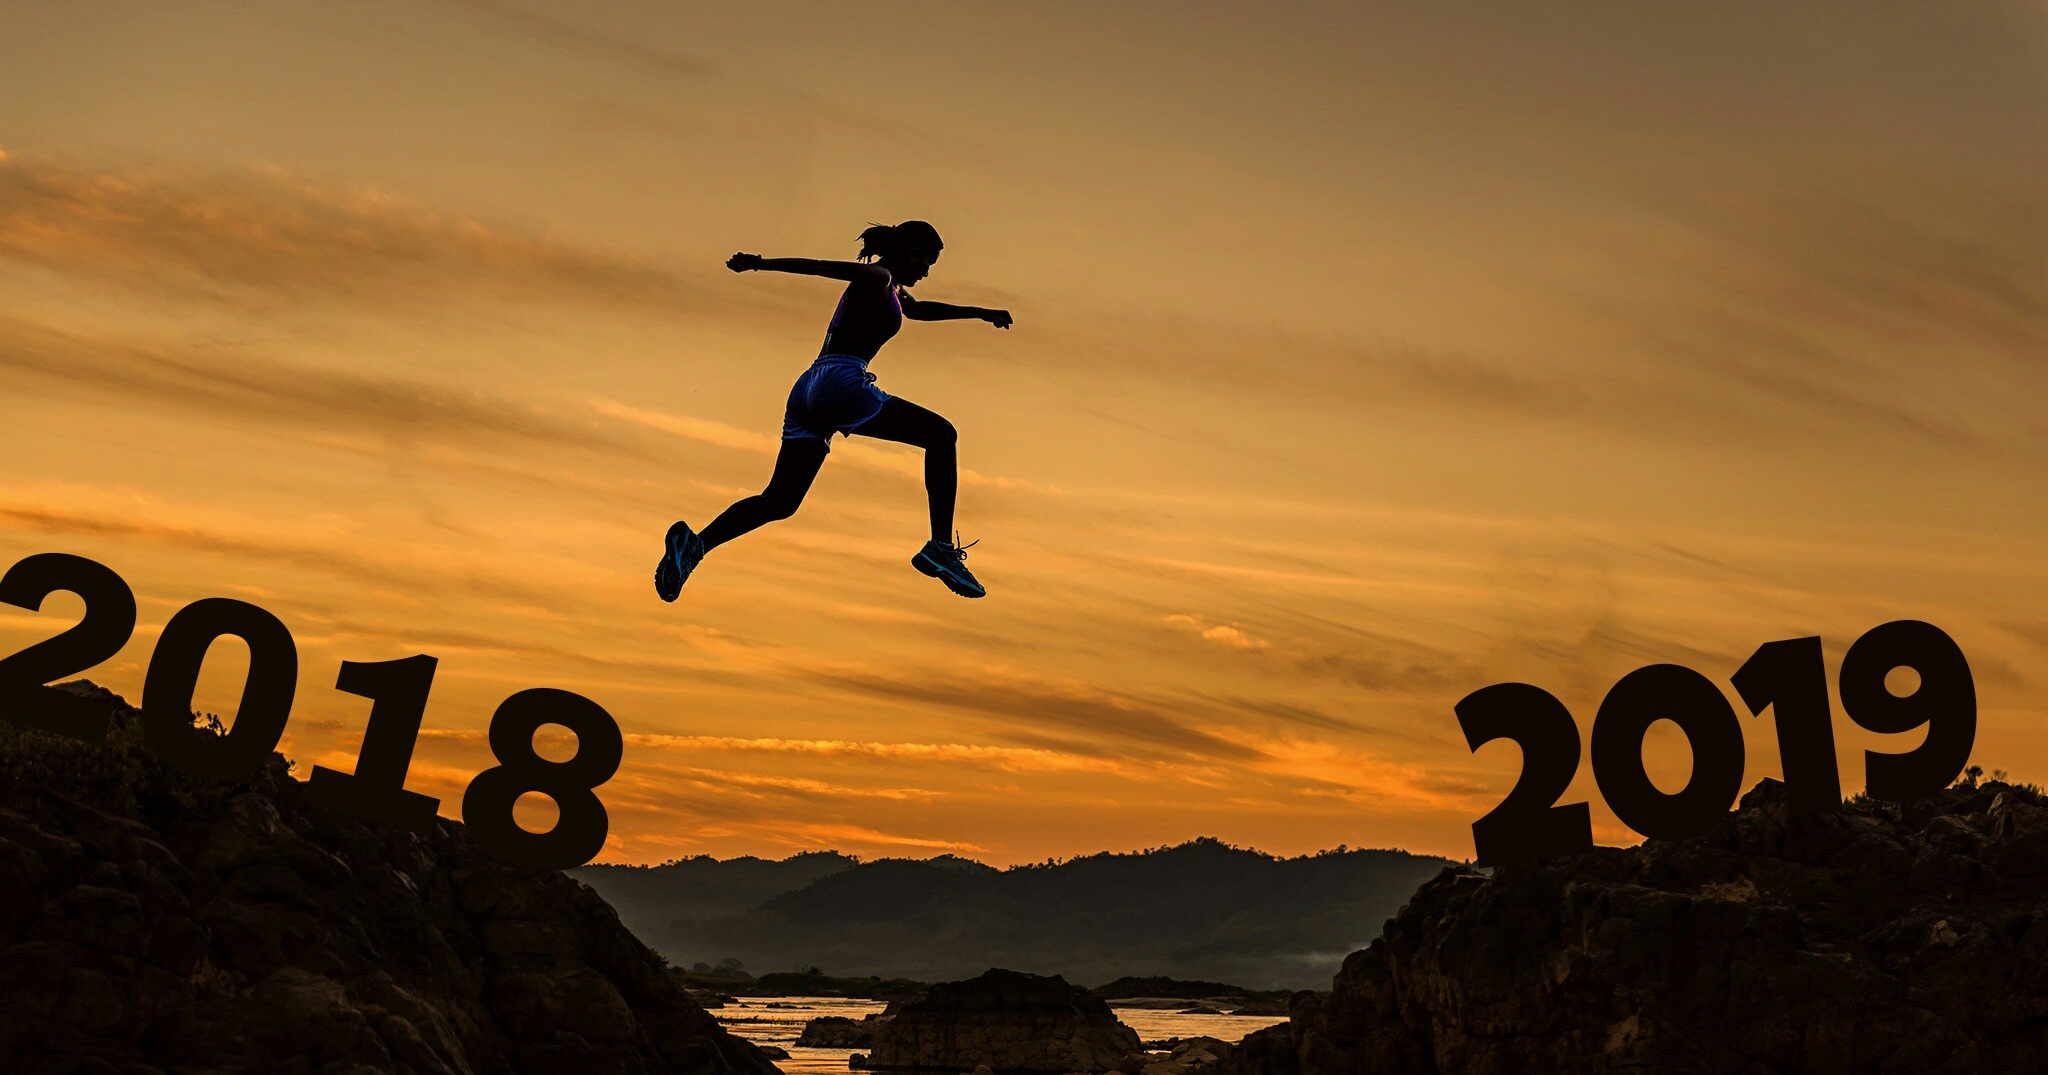
jumping, woman, mountain, cover, text, thank, looking, career, job, sun, leap, search, business, season, concept, forces, sports, style, sky, rise, banner, coaching, success, challenge, solution, manage, competition, action, active, determined, successful, guide, cloud, atmosphere of earth, sunrise, silhouette, sunset, evening, fun, happiness, extreme sport